Michael E. Fryzel

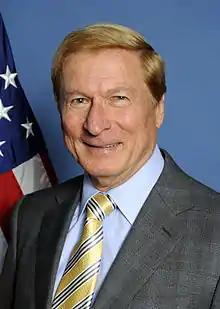
Michael E. Fryzel, Attorney, Financial Services Consultant

Michael E. Fryzel is an American attorney with offices in Chicago, Illinois. Following the 2016 general election, Fryzel served on election-winner Donald Trump's transition team and developed the Agency Action Plan for the National Credit Union Administration.